Coronation of the French monarch

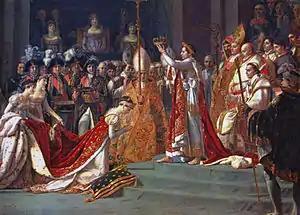
Coronation of Emperor Napoleon I of France at Notre-Dame de Paris. Napoleon crowned himself as "Emperor of the French" during this ceremony, then crowned his consort Josephine as Empress.

During the Middle Ages, Capetian Kings of France chose to have their heirs apparent crowned during their own lifetime in order to avoid succession disputes. This practice was later adopted by Angevin Kings of England and Kings of Hungary. From the moment of their coronation, the heirs were regarded as junior kings ("rex iunior"), but they exercised little power and were not included in the numbering of monarchs. The nobility disliked this custom, as it reduced their chances to benefit from a possible succession dispute.